Annemasse

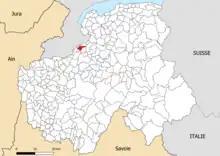
Annemasse (red) in Haute-Savoie

Annemasse is part of the metropolitan area of Geneva. It is located 2 km (1.2 mi) southeast of the Swiss border and 45 km (27.9 mi) north of Annecy, the prefecture of Haute-Savoie. The city is surrounded by the Voirons (alt. 1,450 m) to the east and the Salève (alt. 1,300 m) and the Arve River to the west.